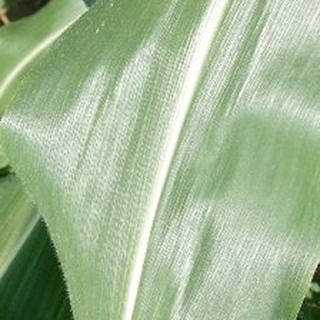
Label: healthy_corn